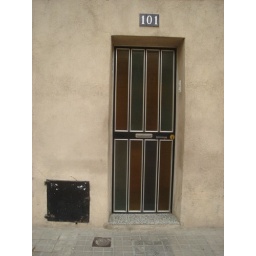
San Marti, scouting in Barcelona suburbs, old aluminium and glass door